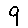
Label: 9